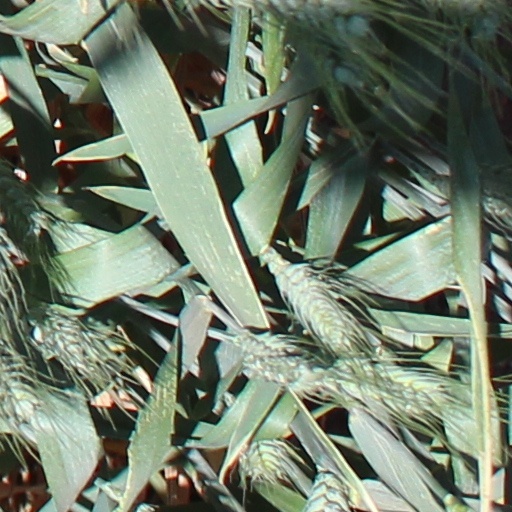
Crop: wheat